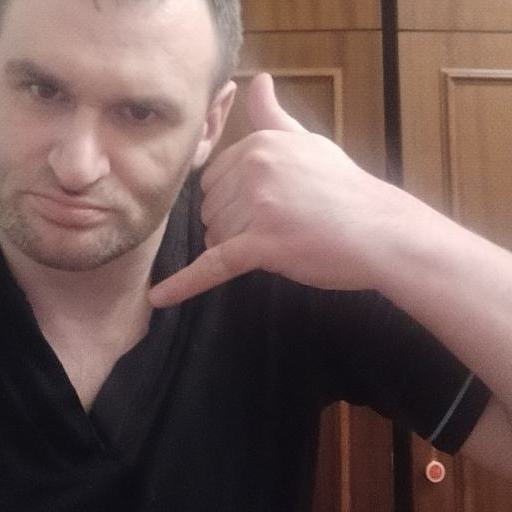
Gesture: call